Clandestine detention center (Argentina)

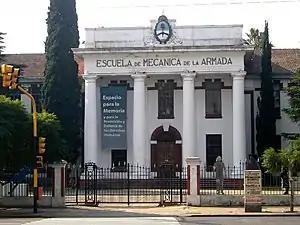
ESMA, a well-known clandestine detention center.

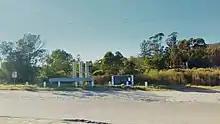
Memorial at the former detention center of

The clandestine detention, torture and extermination centers, also called (in Spanish: centros clandestinos de detención, tortura y exterminio, CCDTyE —or CCDyE or CCD—, by their acronym), were secret facilities (ie, black sites) used by the Armed, Security and Police Forces of Argentina to torture, interrogate, rape, illegally detain and murder people. The first ones were installed in 1975, during the constitutional government of María Estela Martínez de Perón. Their number and use became generalized after the coup d'état of March 24, 1976, when the National Reorganization Process took power, to execute the systematic plan of enforced disappearance of people within the framework of State terrorism. With the fall of the dictatorship and the assumption of the democratic government of Raúl Alfonsín on December 10, 1983, the CCDs ceased to function, although there is evidence that some of them continued to operate during the first months of 1984.